Vertigo (U2 song)

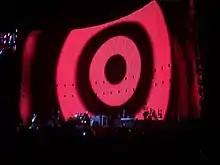
U2 performing "Vertigo" as part of their Vertigo Tour during a concert in Adelaide, Australia.

U2 performed "Vertigo" at a number of promotional appearances in 2004 and early 2005, prior to the song's tour debut on the opening night of the Vertigo Tour. Since the first date of the Vertigo Tour, the band has virtually performed "Vertigo" at every single full tour concert, the only exceptions being the first few concerts of The Joshua Tree Tour 2017. On the Vertigo Tour during the North American arena legs as well as the 2006 stadium legs, "Vertigo" was typically the second song played after "City of Blinding Lights". For the European stadium leg, as well as a handful of other shows on the other legs, "Vertigo" opened the show. Many performances on this leg as well as occasional shows on the other legs sometimes featured "Vertigo" played twice, once early in the show and again as a final encore; this also looks back to U2's early days, when they did not have enough songs to fill out an entire performance and had to repeat some at the end. Performances on this tour typically featured an extended outro to the song, which included a repeat of Bono's "Yeah, Yeah" lines. Visuals on this tour were inspired by the album cover, with heavy use of red and yellow lighting and the 'Vertigo target' artwork from the CD.